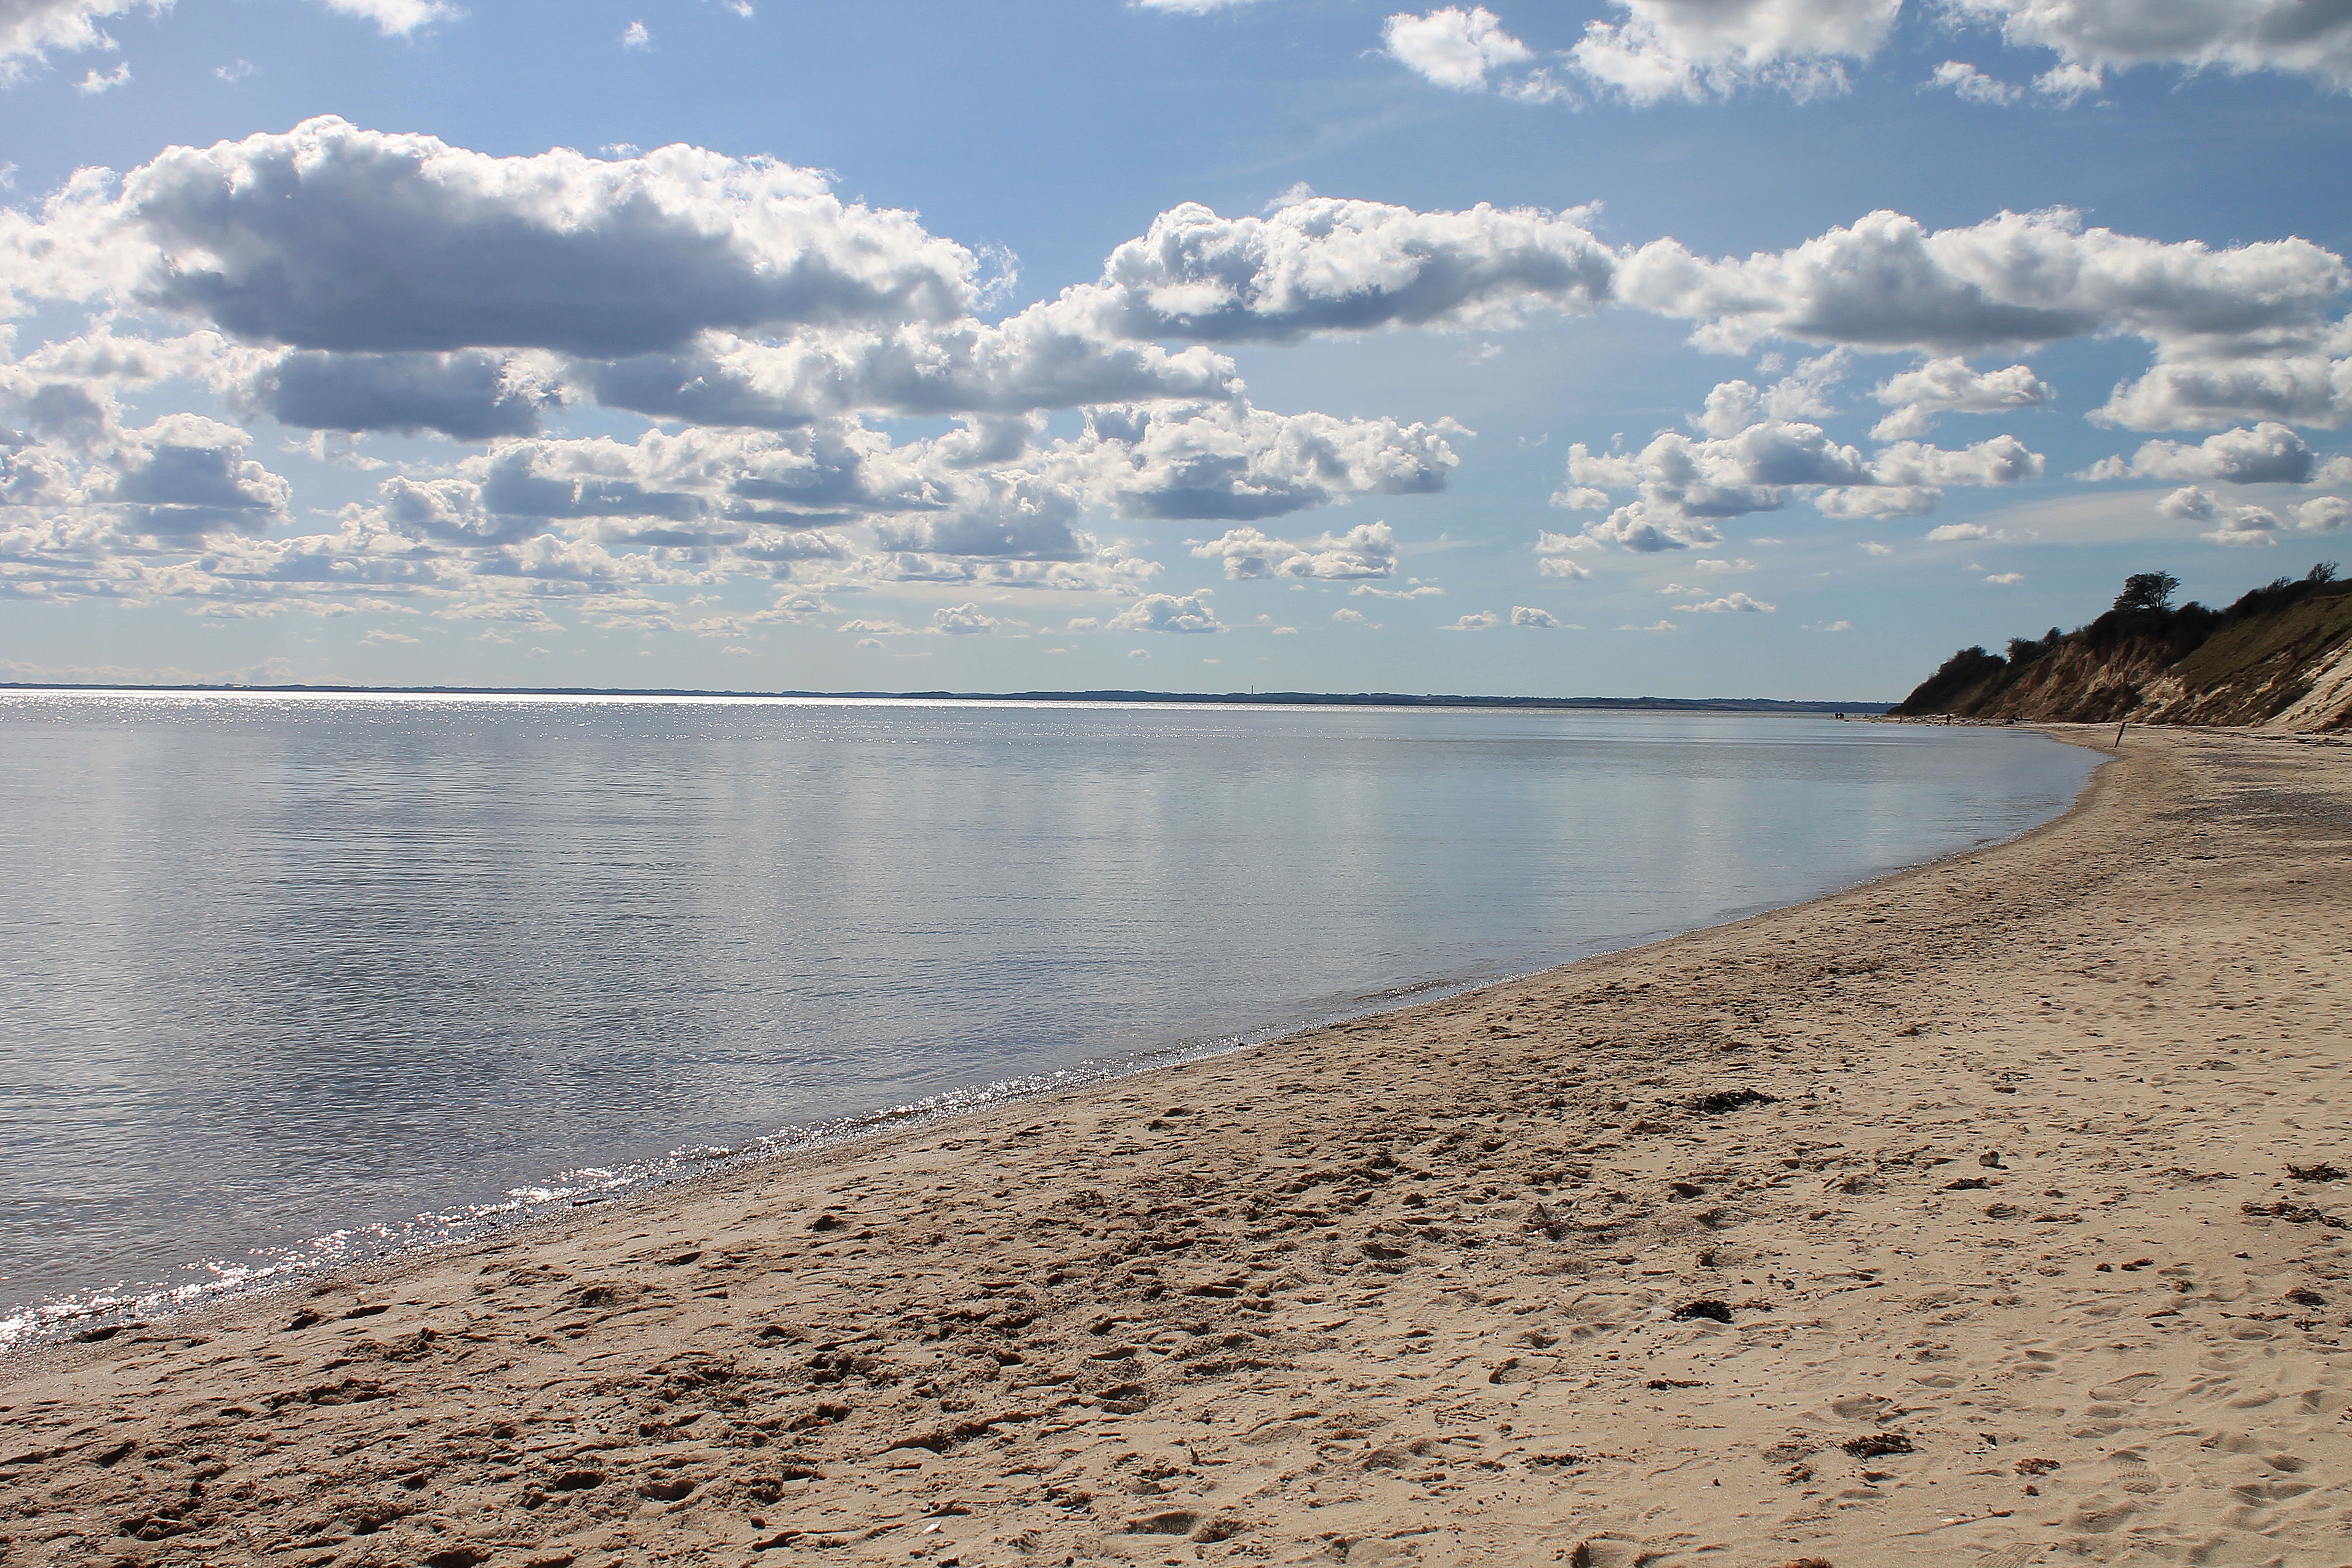
beach, landscape, sea, coast, water, sand, ocean, horizon, cloud, sky, shore, wave, lake, spring, bay, blue, reservoir, body of water, clouds, loch